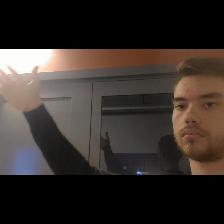
Label: Human